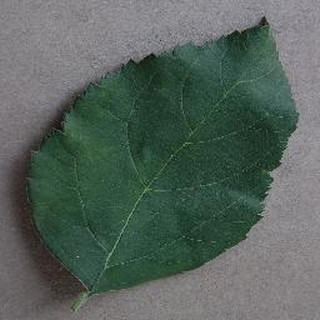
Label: healthy_apple